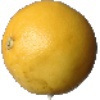
Label: Grapefruit White 1